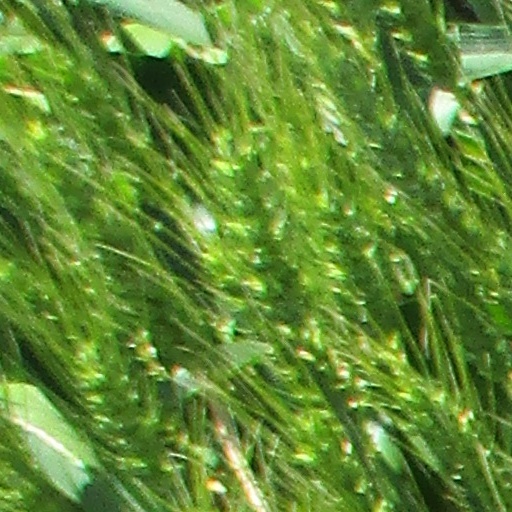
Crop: wheat